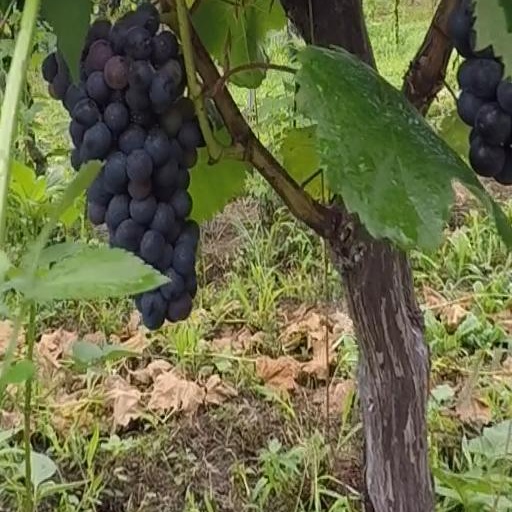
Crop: grape